Samanala Thatu

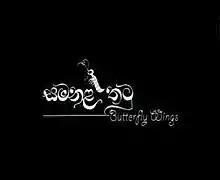
title card

Samanala Thatu (Butterfly Wings) is a 2005 Sri Lankan Sinhala children's drama film directed by Somaratne Dissanayake and produced by Renuka Balasooriya. It stars Dasun Madushanka, Suminda Sirisena and Duleeka Marapana in lead roles along with Jayalath Manoratne and Vijaya Nandasiri. Music composed by Rohana Weerasinghe. The film received mostly positive reviews. It is the 1054th Sri Lankan film in the Sinhala cinema.